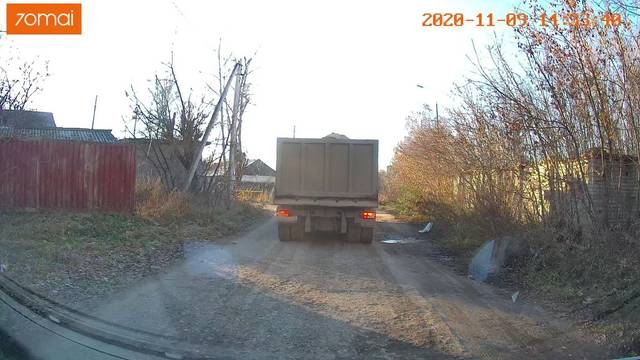
Region: Russia
Coordinates: 57.011, 40.949